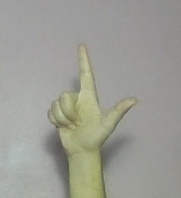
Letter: laam